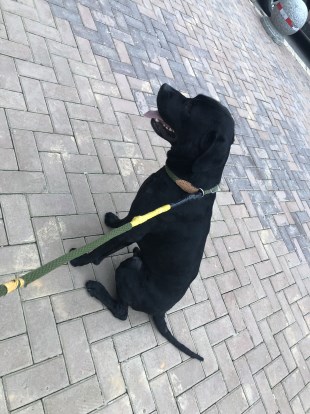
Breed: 3580-n000122-Labrador_retriever